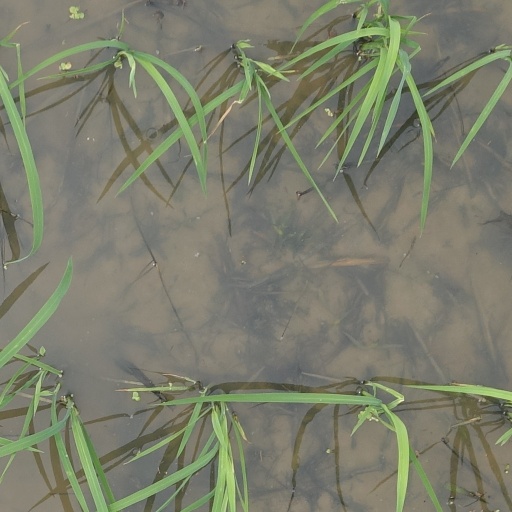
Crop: rice